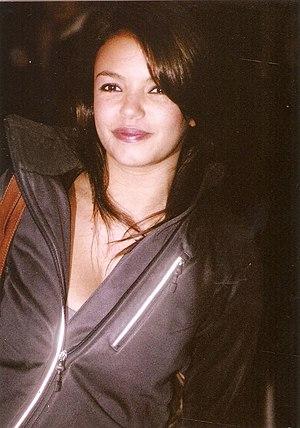
séverine ferrer à paris en 2007
Séverine Ferrer, née Séverine Dijoux le 31 octobre 1977 à Montpellier, est une présentatrice de télévision, comédienne et chanteuse française.